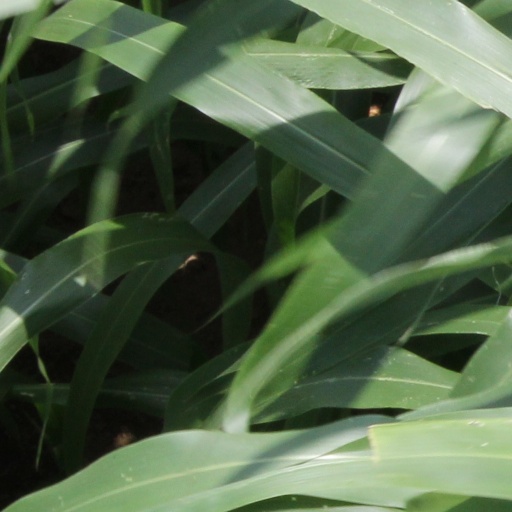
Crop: sorghum